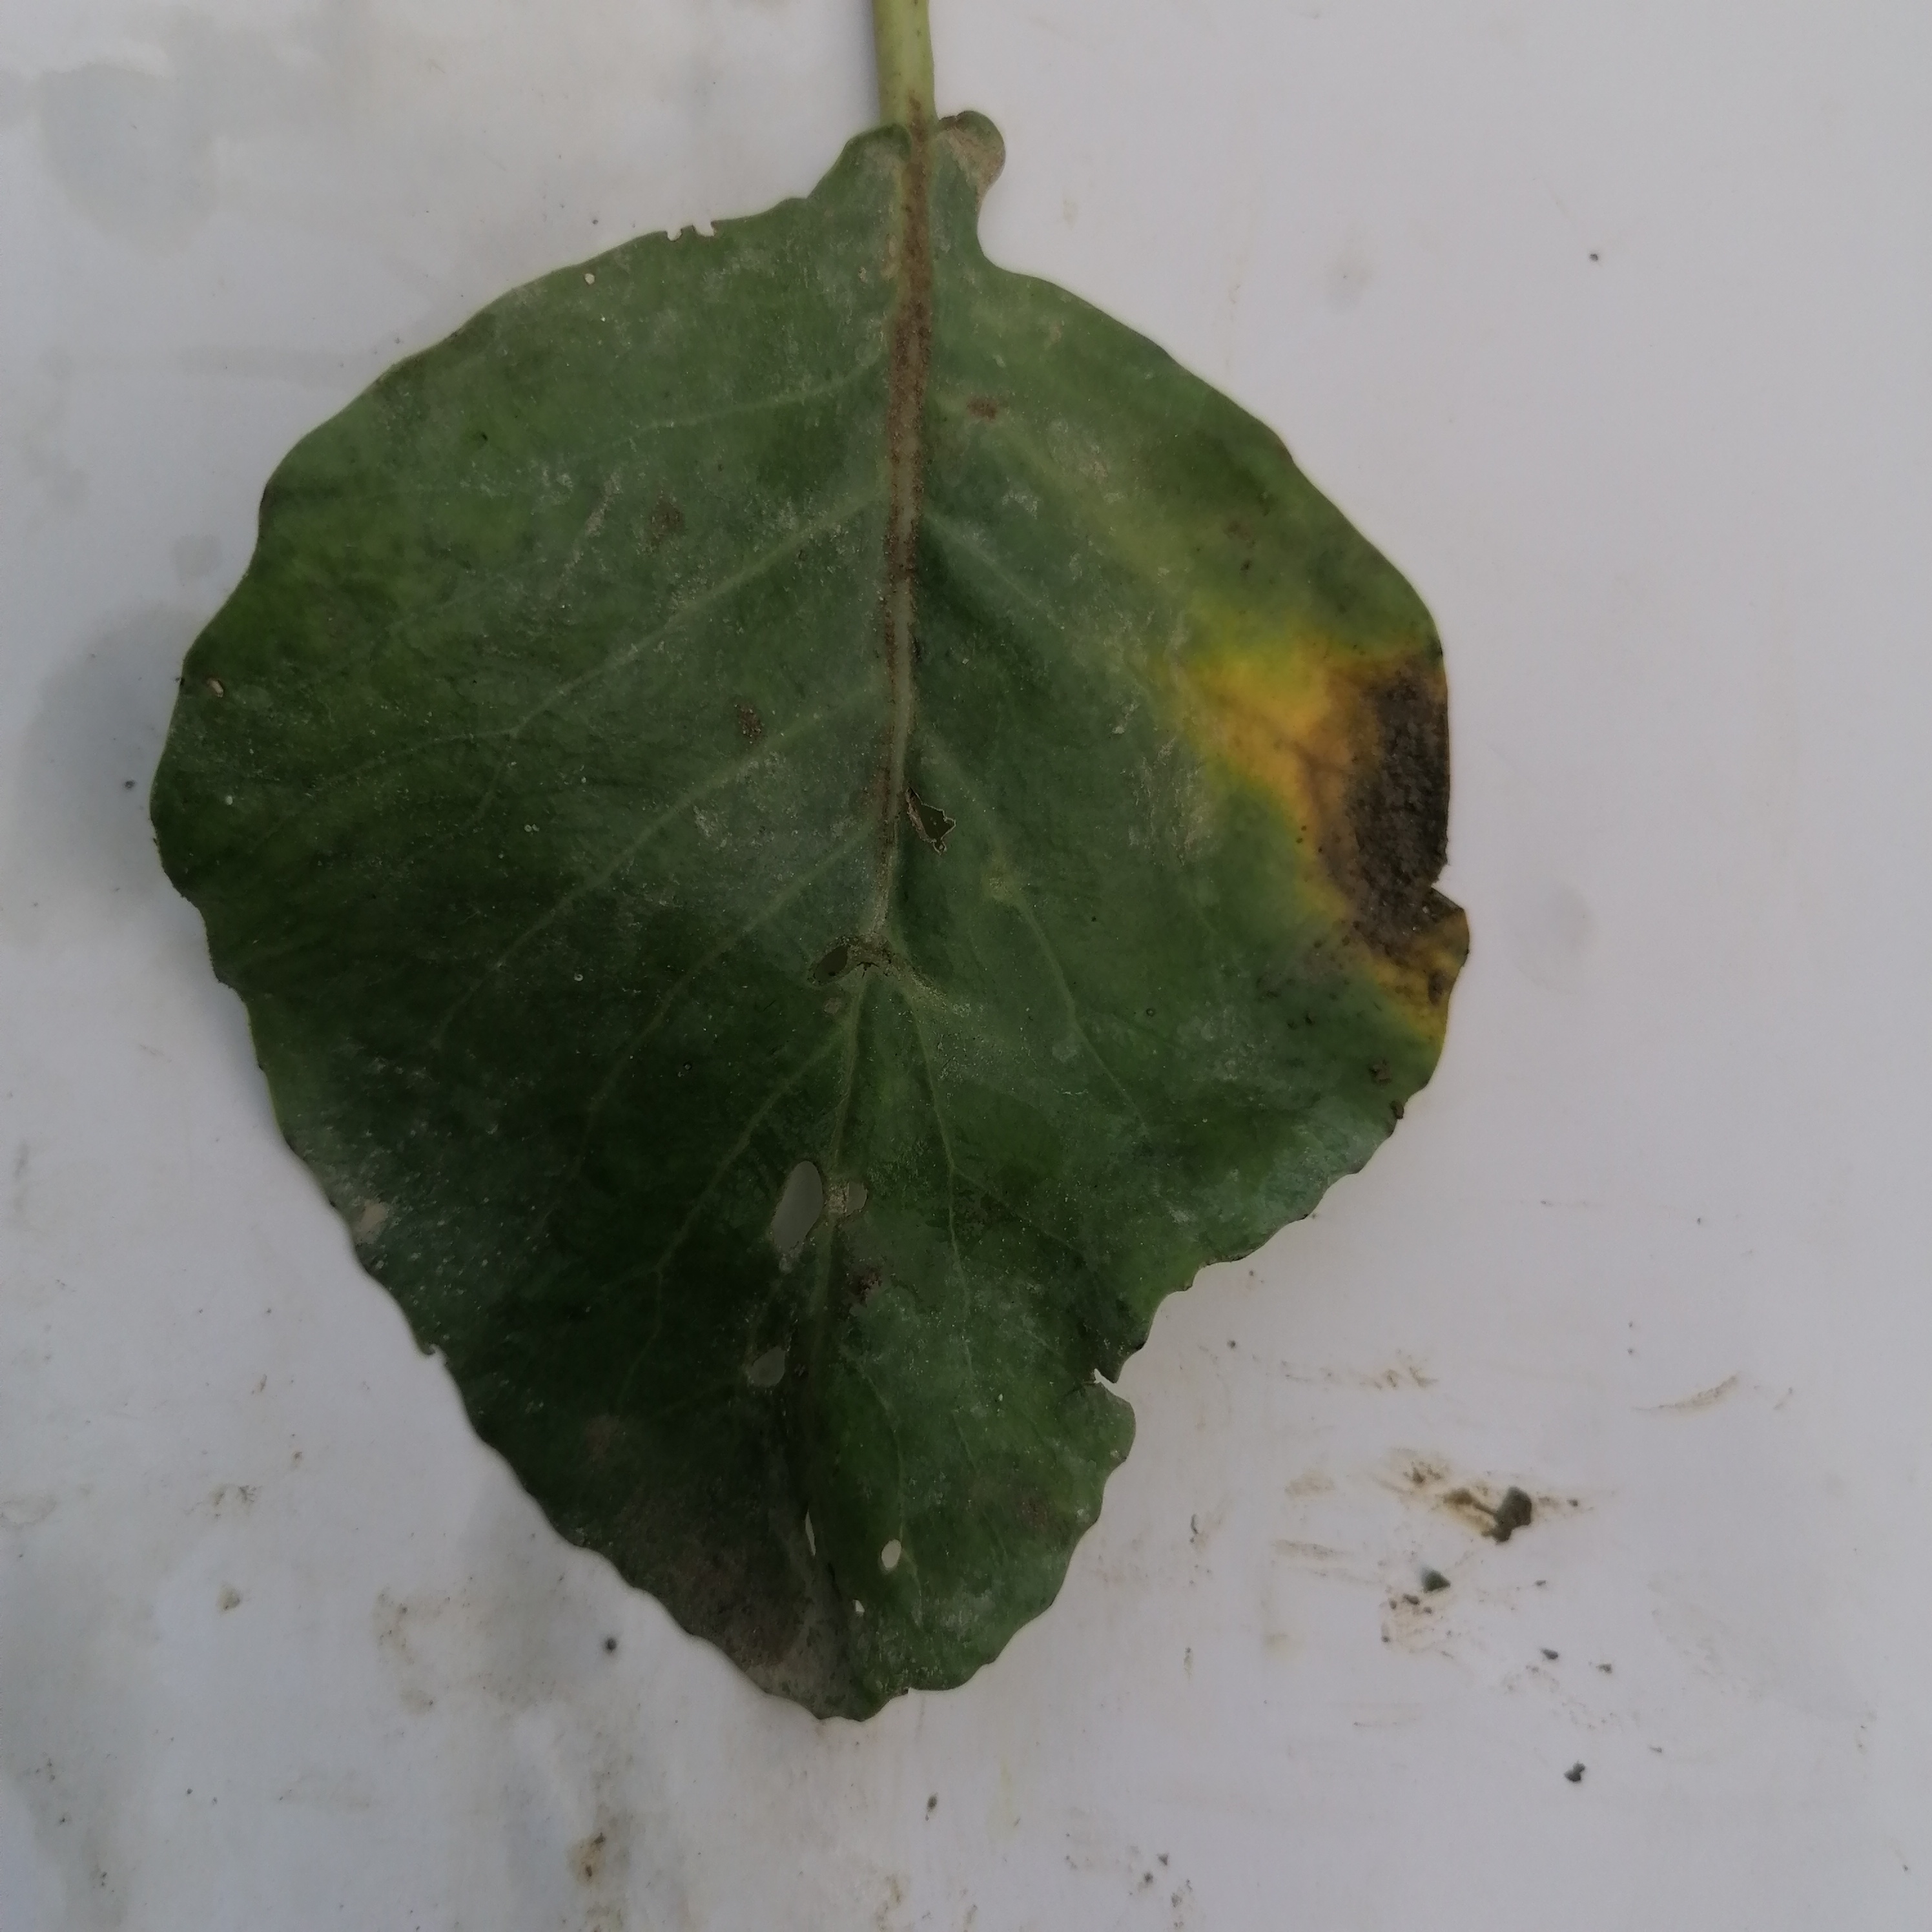
Label: Black Rot